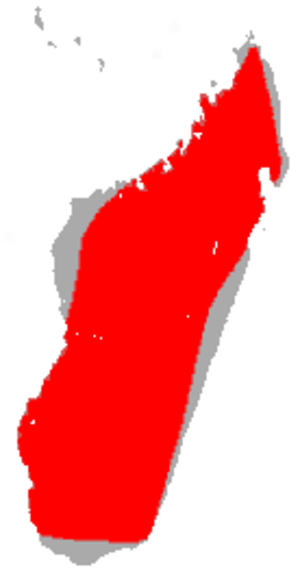
La Phyllorhine de Commerson est une espèce de chauves-souris de la famille des Hipposideridae.